ICF Colony

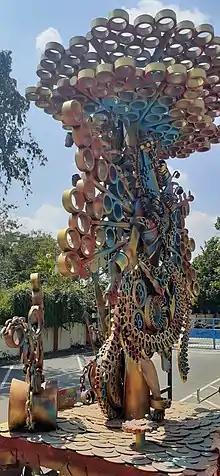
Sculptured metal craft, on the ecozone, Ayanavaram road, ICF Colony, Chennai, Tamil Nadu, India.

Educational institutions viz., ICF Higher Secondary School, ICF Silver Jubilee Matriculation Higher Secondary School and ICF Vidyaniketan (CBSE affiliation) are situated in ICF Colony.